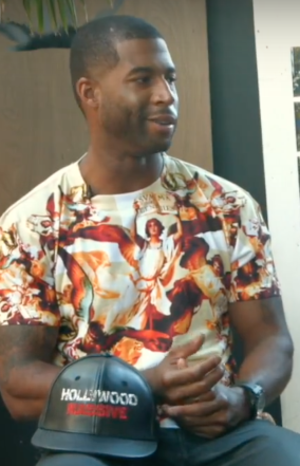
American actor Robert Christopher Riley.
Dynastie est une série télévisée américaine développée Josh Schwartz, Stephanie Savage et Sallie Patrick, diffusée depuis le 11 octobre 2017 sur le réseau The CW.
Robert Christopher Riley est un acteur américain de cinéma, de télévision et de théâtre d'origine trinidadienne et bajanaise. Il est connu pour son rôle de Terrence Wall dans la série dramatique télévisée de VH1 Hit The Floor dans laquelle il a joué de 2013 à 2016, et pour avoir joué Michael Culhane dans le reboot de Dynastie, produit par The CW.